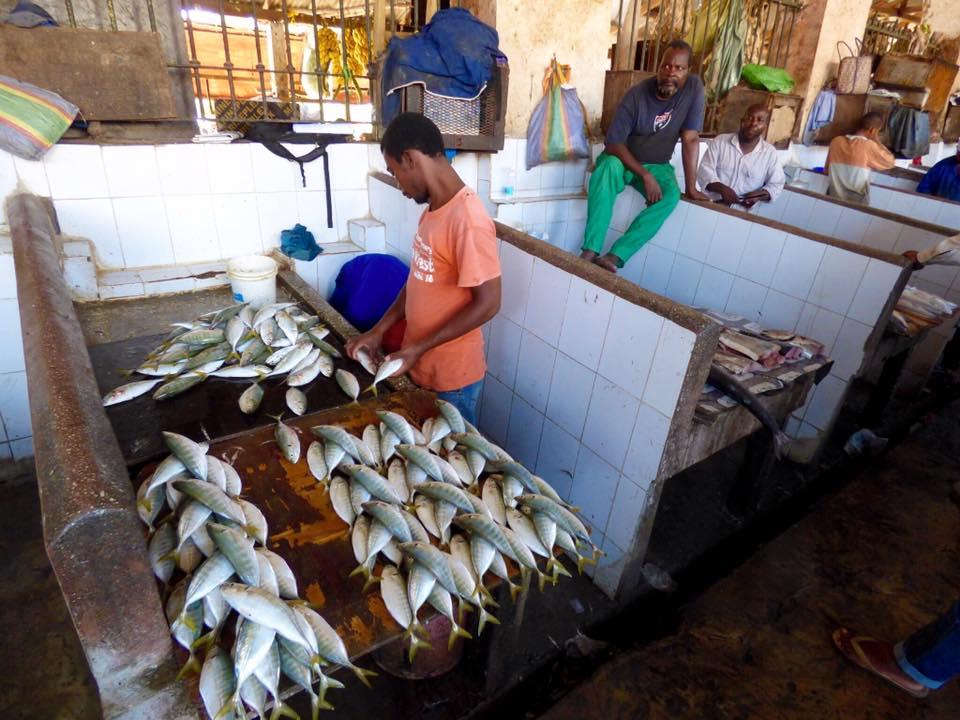
Sehemu ya kuhifadhi samaki ambapo watu wanaonekana wakiwa kwenye pilkapilka zao. Jamaa mmoja ameshika samaki wawili kwenye mikono yake yote na hapo alipo kuna wale wengine wako kwenye kibao juu yake.